1972 Miami Dolphins season

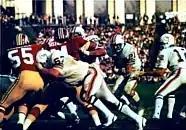
Jim Kiick (#21) rushes for Miami in Super Bowl VII

The 1972 Miami Dolphins season was the franchise's seventh season and third in the National Football League (NFL). The team was led by third-year head coach Don Shula and achieved the only perfect season in NFL history (and only the second perfect season in professional football history after the 1948 Cleveland Browns). It also led the league in both points scored and fewest points allowed.